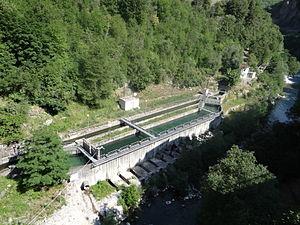
Utelle - Saint-Jean-la-Rivière (hameau) - Prise d'eau vue du pont
La liste qui suit présente les édifices du département des Alpes-Maritimes protégés au titre des monuments historiques et répertoriés dans la base Mérimée du ministère français de la Culture, à l'exception de ceux des communes de Nice et Grasse présentés respectivement dans la liste des monuments historiques de Nice et dans la liste des monuments historiques de Grasse. Les édifices de la commune de Cannes sont également présentés dans la liste des monuments historiques de Cannes.
Le canal de la Vésubie est un ouvrage hydraulique des Alpes-Maritimes, en fait un aqueduc qui alimente en eau potable la ville de Nice.